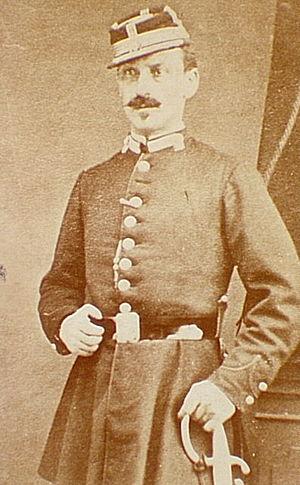
Paul Magloire Antoine Brunelle, dit Paul Antoine Brunel, est né à Chalmoux le 12 mars 1830 et mort en Angleterre en 1904. C'est une personnalité de la Commune de Paris.